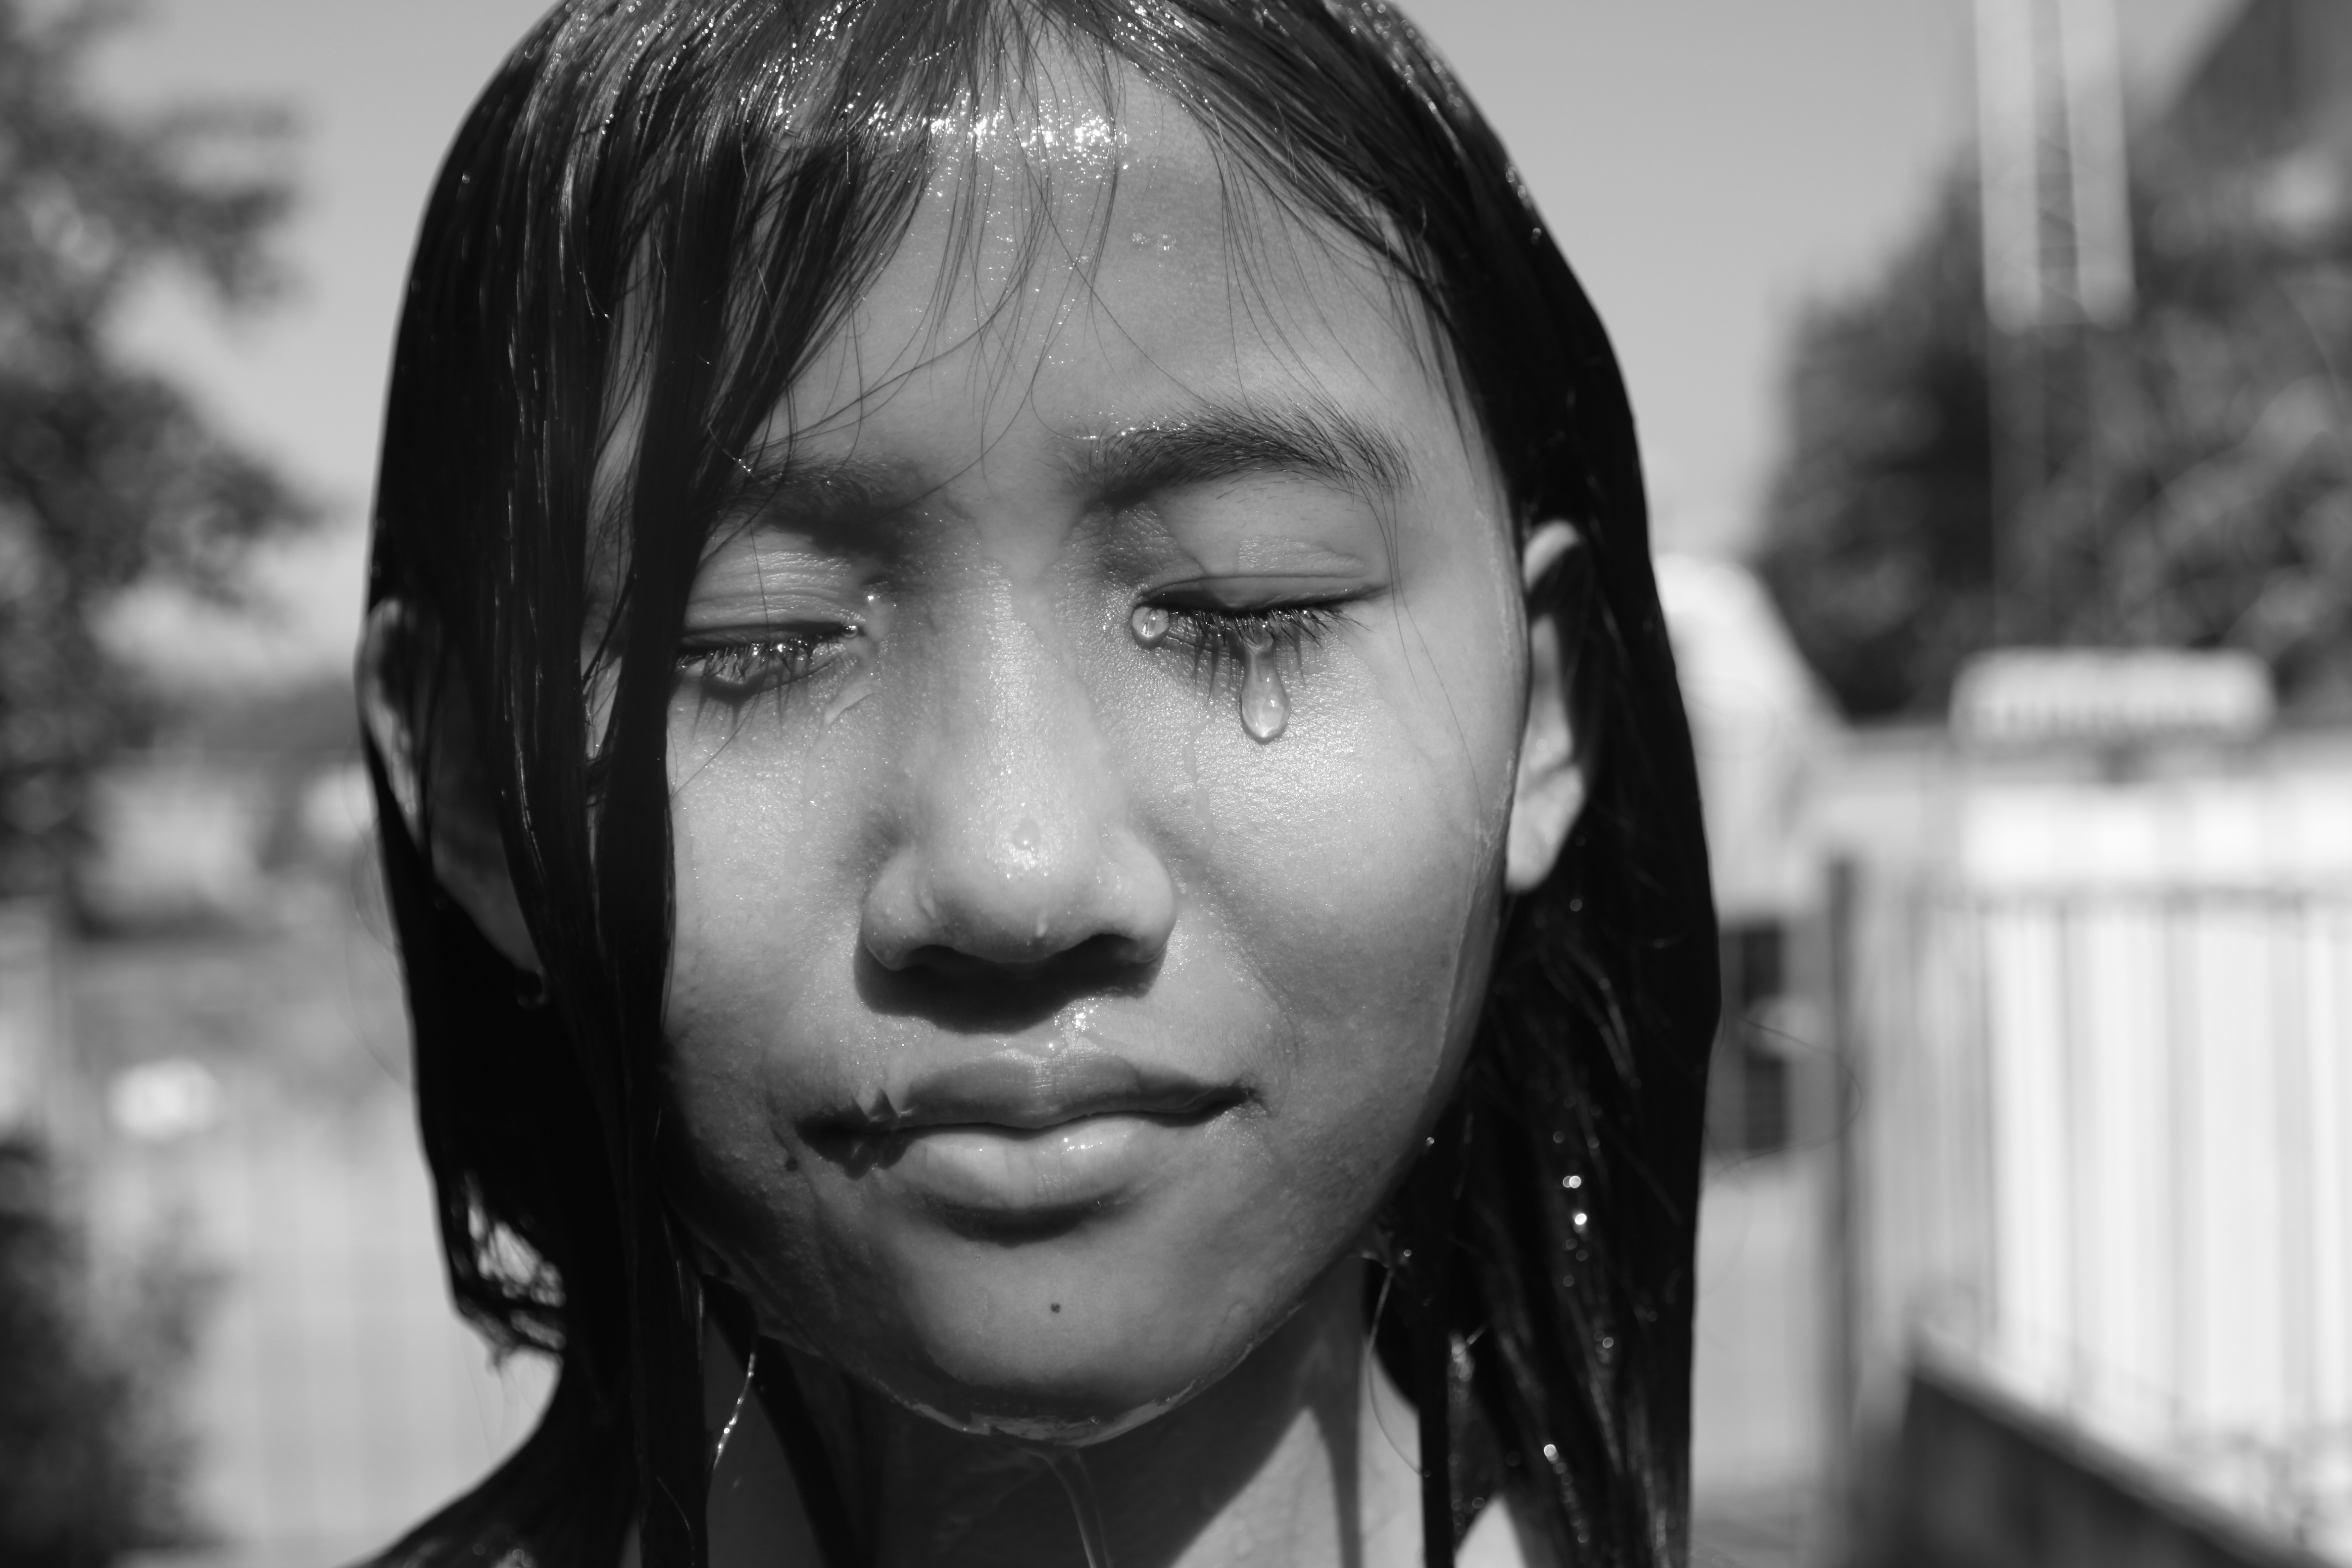
person, black and white, girl, woman, hair, white, photography, summer, portrait, model, black, monochrome, lady, facial expression, smile, life, eyes closed, face, eye, hot, head, beauty, expression, crying, emotion, wer, monochrome photography, portrait photography